Portable media player

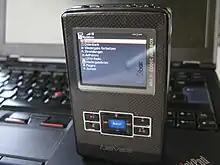
Rockbox was developed as a popular free and open source firmware for various PMPs

The Rio PMP300 from Diamond Multimedia was introduced in September 1998, a few months after the MPMan, and also featured a 32 MB storage capacity. It was a success during the holiday season, with sales exceeding expectations. Interest and investment in digital music were subsequently spurred from it. The RIAA soon filed a lawsuit alleging that the device abetted illegal copying of music, but Diamond won a legal victory on the shoulders of "Sony Corp. of America v. Universal City Studios, Inc." and MP3 players were ruled legal devices. Because of the player's notoriety as the target of a major lawsuit, the Rio is erroneously assumed to be the first digital audio player.